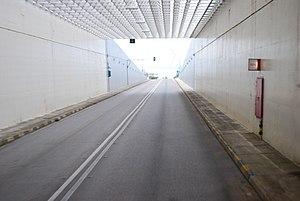
Vue du tunnel sous-marin Actio-Preveza.